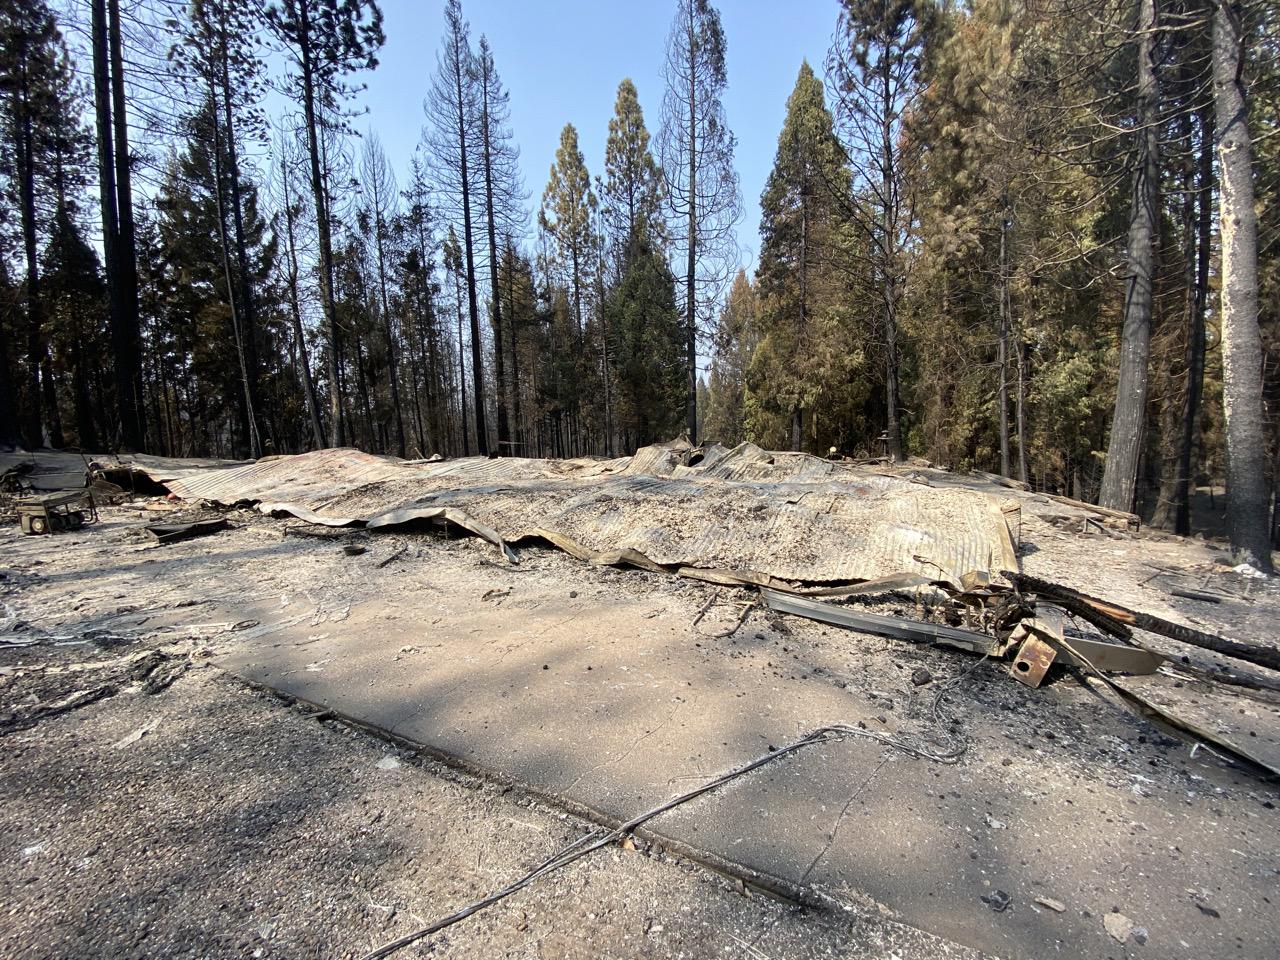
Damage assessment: destroyed